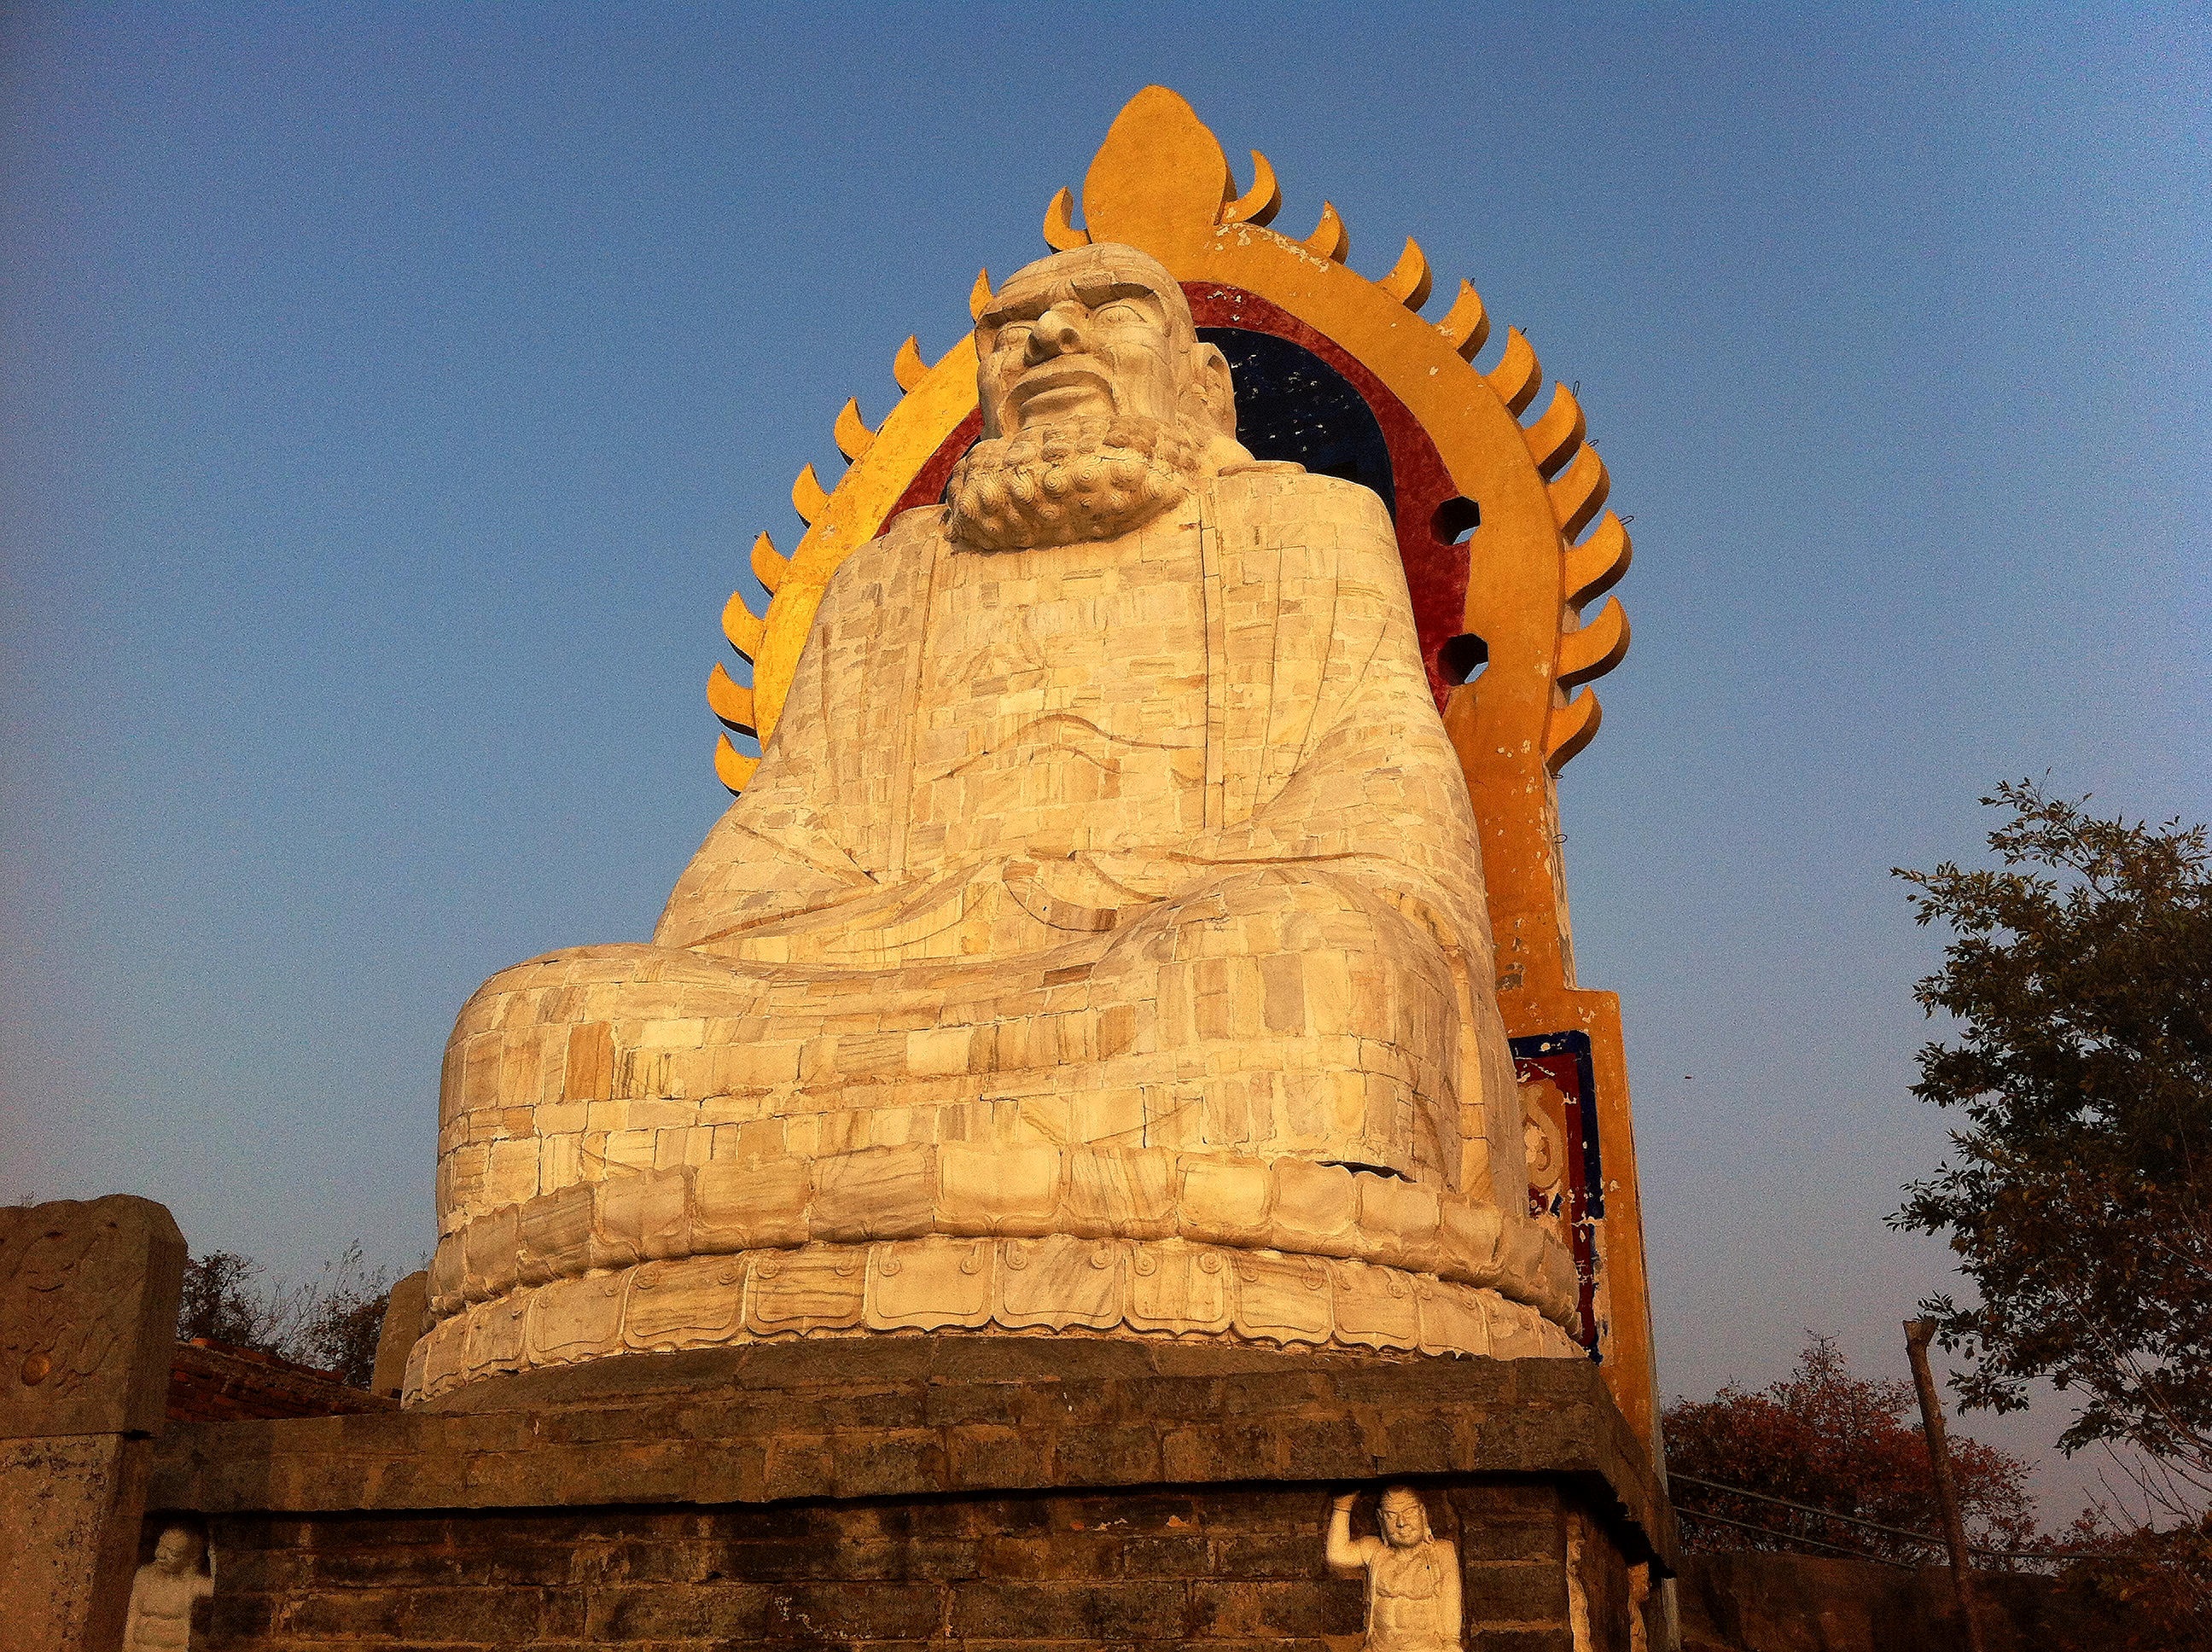
building, stone, statue, portrait, tower, buddhism, religion, asia, landmark, place of worship, pray, places of interest, figure, temple, buddha, china, historically, wat, stone figure, temple complex, fern stlich, historic site, ancient history, shaolin, henan, dengfeng